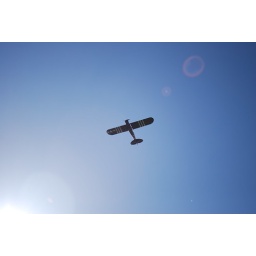
There was a vintage car rally and plane display going on in a nearby field